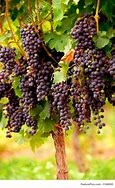
Label: grape